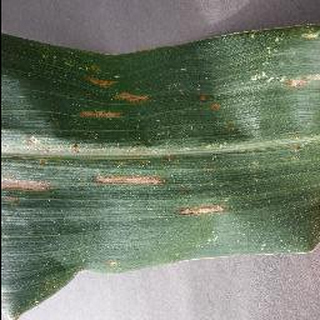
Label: corn_cercospora_leaf_spot